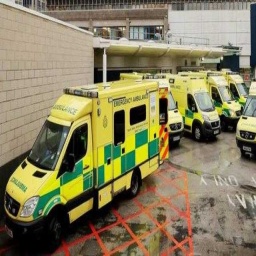
Label: ambulance